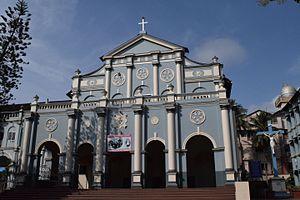
Mangalore, officiellement connu sous le nom de Mangaluru, est la principale ville portuaire du district Dashina du Kannada dans l'État du Karnataka en Inde du Sud. La ville est située à environ 352 km à l'ouest de Bangalore, la capitale de l'État du Karnataka, entre la mer d'Arabie et la chaîne de montagnes des Ghats occidentaux.